Niko Kranjčar

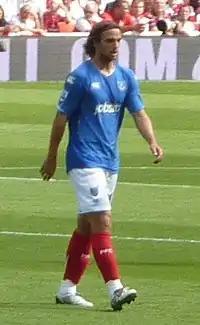
Kranjčar playing for Portsmouth in 2009

Kranjčar made his Premier League debut for Portsmouth on 1 October 2006 as he played all 90 minutes in their 2–1 away defeat to Tottenham Hotspur. He scored his first Premier League goal on 31 March 2007 at Fulham, giving Portsmouth an early 1–0 lead in a match that eventually ended in a 1–1 draw. He made a total of 24 appearances and scored two goals in his first Premier League season. The following season, he played an integral role in Portsmouth's FA Cup win.